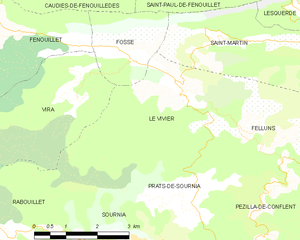
Carte des communes françaises